Alcohol dehydrogenase

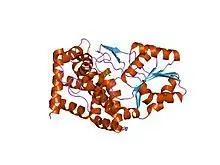
bacillus stearothermophilus glycerol dehydrogenase complex with glycerol

Alcohol dehydrogenases (ADH) are a group of dehydrogenase enzymes that occur in many organisms and facilitate the interconversion between alcohols and aldehydes or ketones with the reduction of nicotinamide adenine dinucleotide (NAD) to NADH. In humans and many other animals, they serve to break down alcohols that are otherwise toxic, and they also participate in the generation of useful aldehyde, ketone, or alcohol groups during the biosynthesis of various metabolites. In yeast, plants, and many bacteria, some alcohol dehydrogenases catalyze the opposite reaction as part of fermentation to ensure a constant supply of NAD.